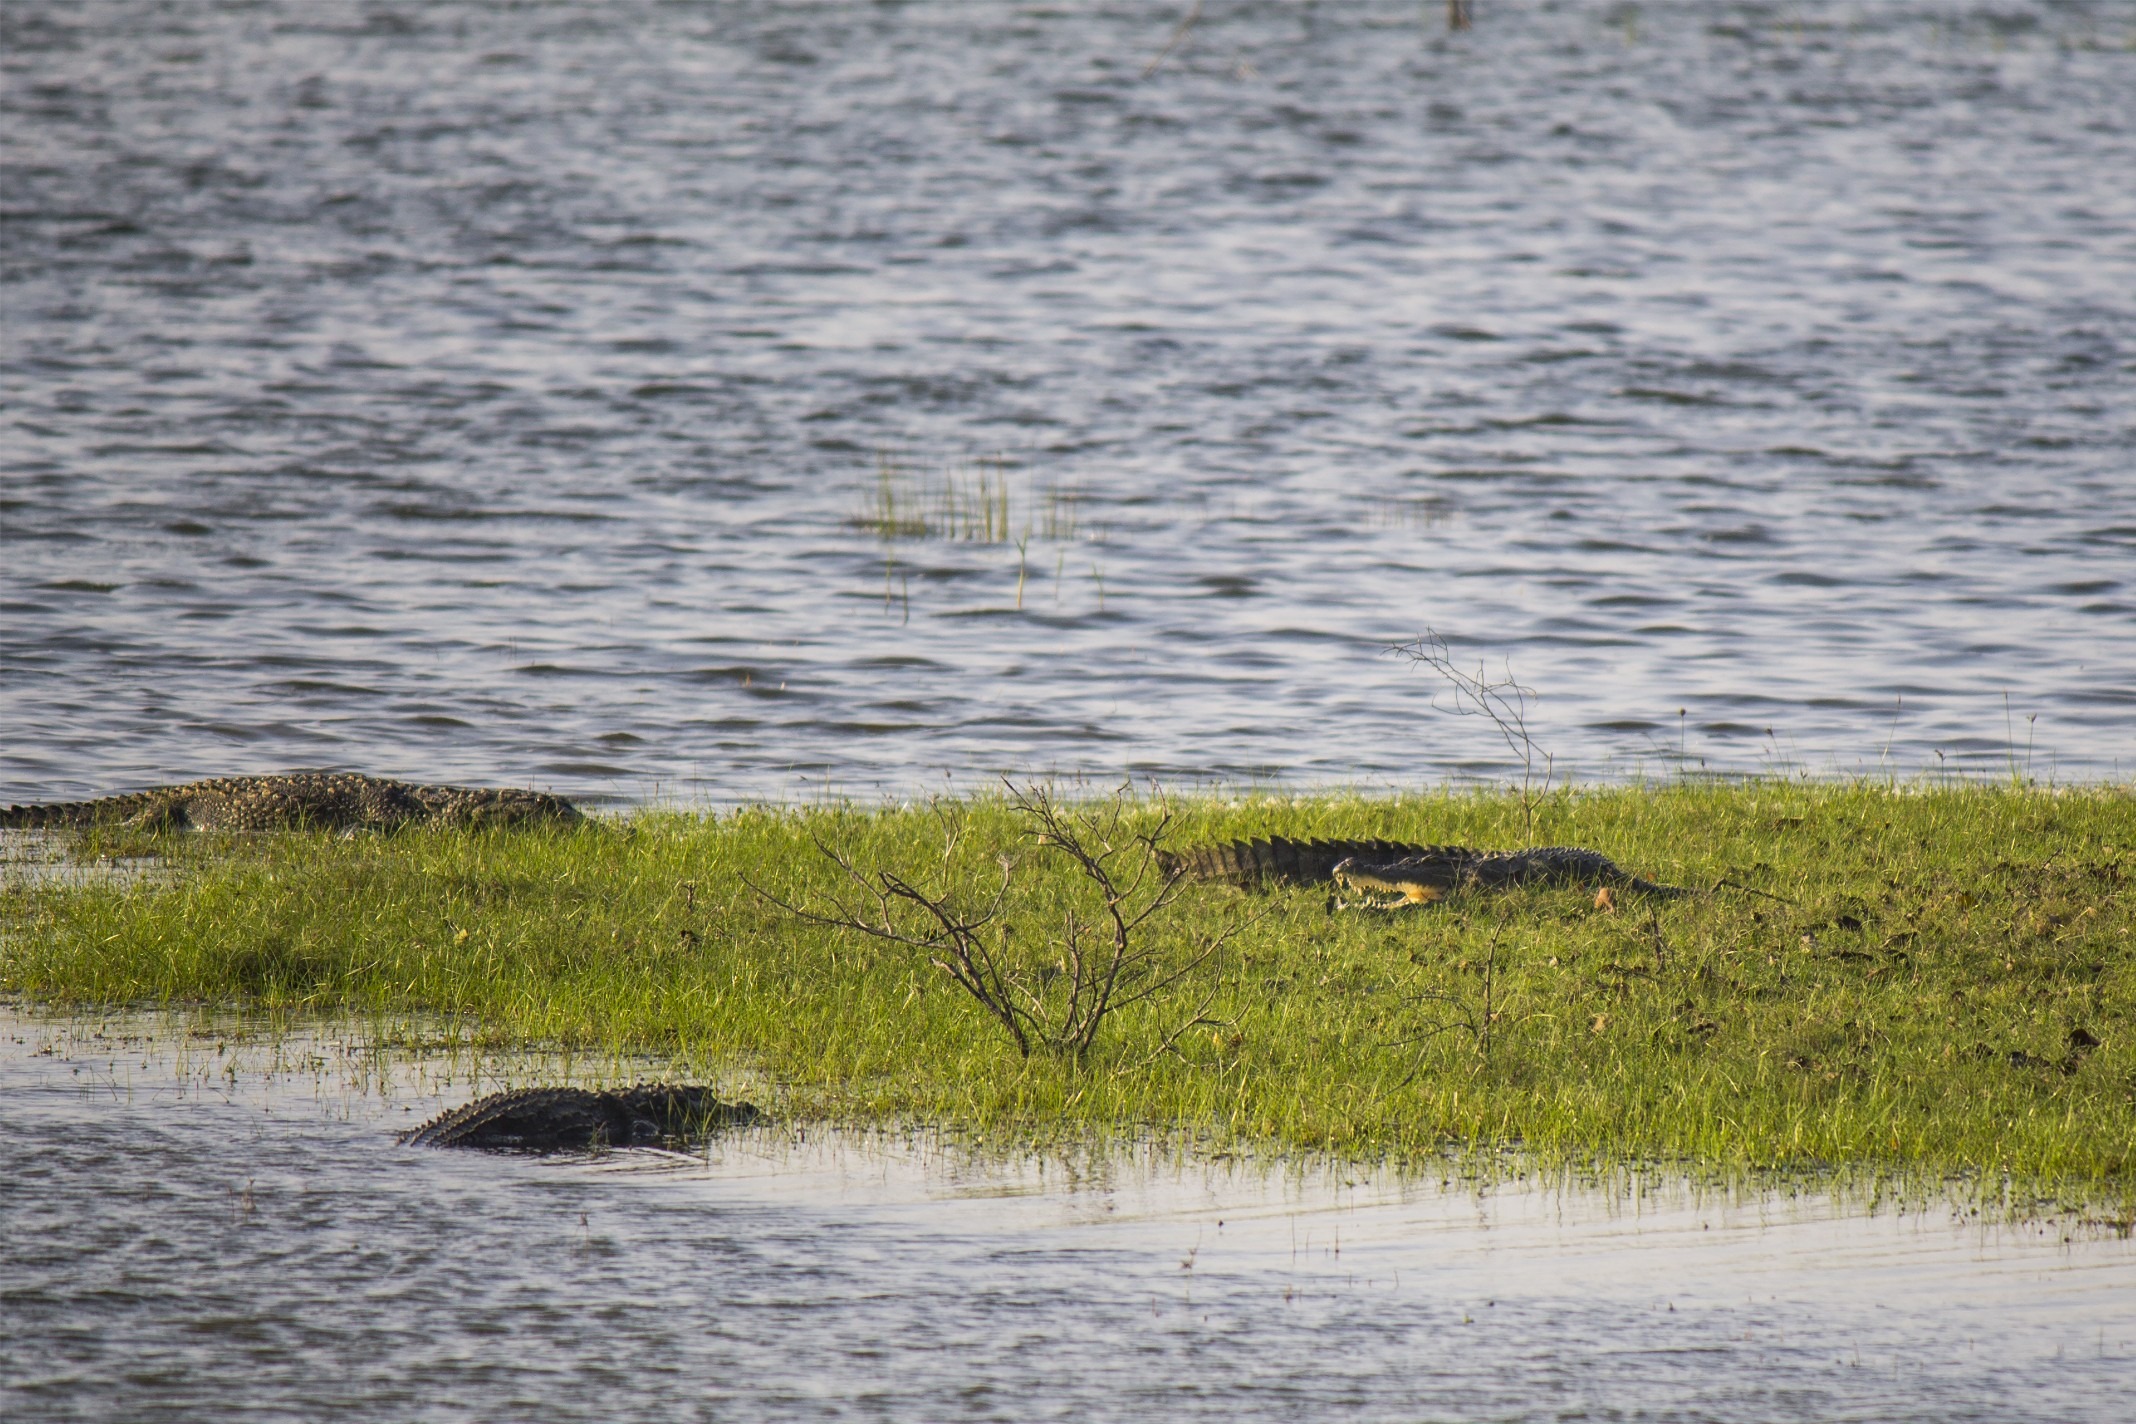
sea, coast, water, nature, marsh, bird, shore, wave, lake, animal, river, wildlife, reflection, reptile, wetland, habitat, loch, water bird, crocodiles, alligators, mudflat, natural environment